List of mammals of Albania

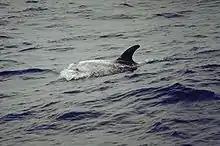
Risso's dolphin

The order Cetacea includes whales, dolphins and porpoises. They are the mammals most fully adapted to aquatic life with a spindle-shaped nearly hairless body, protected by a thick layer of blubber, and forelimbs and tail modified to provide propulsion underwater.